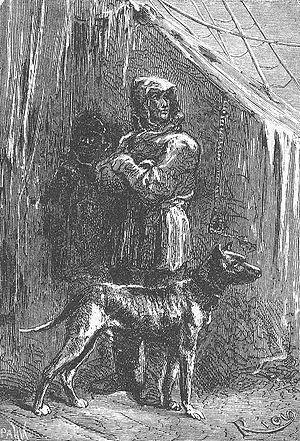
Jules Verne: ""Voyages et aventures du capitaine Hatteras - Les Anglais au Pôle Nord"", Édouard Riou et Henri de Montaut. &#32
John Hatteras est le personnage central des Aventures du capitaine Hatteras, le roman de Jules Verne.